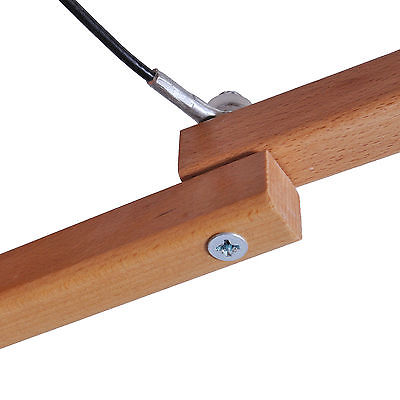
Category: table